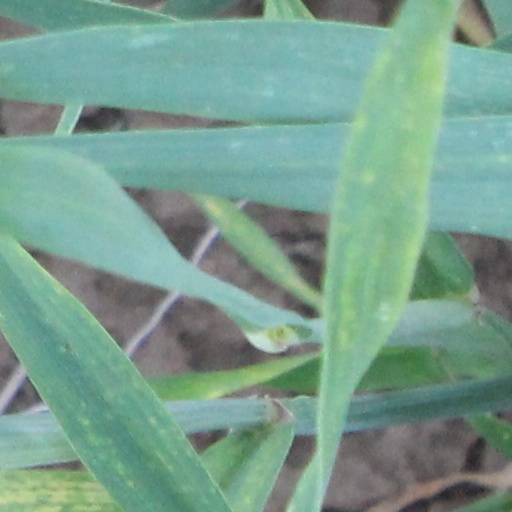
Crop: wheat